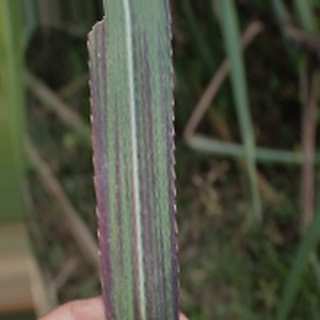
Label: sugarcane_bacterial_blight